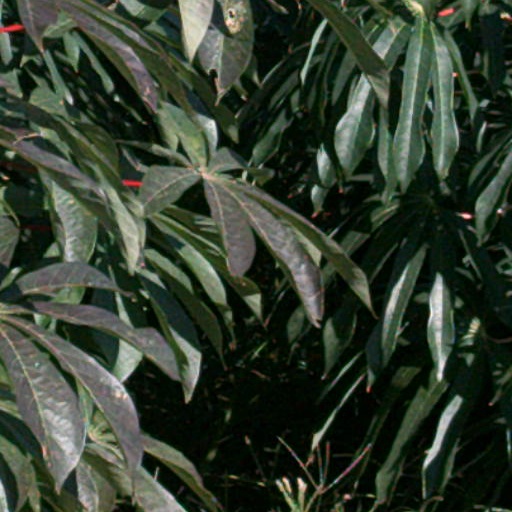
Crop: cassava